International Labour Organization

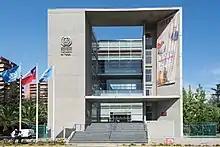
ILO office in Santiago, Chile

The ILO is headquartered in Geneva, Switzerland. In its first months of existence in 1919, it offices were located in London, only to move to Geneva in the summer 1920. The first seat in Geneva was on the Pregny hill in the "Ariana" estate, in the building that used to host the Thudicum boarding school and currently the headquarters of the International Committee of the Red Cross. As the office grew, the Office relocated to a purpose-built headquarters by the shores of lake Leman, designed by Georges Épitaux and inaugurated in 1926 (currently the seat of the World Trade Organization). During the Second World War the Office was temporarily relocated to McGill University in Montreal, Canada.